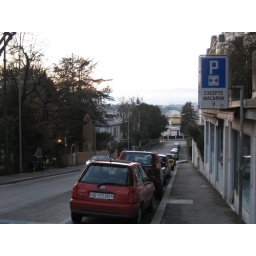
Its hard to make out the mountain in the distance. It was so clear in person.